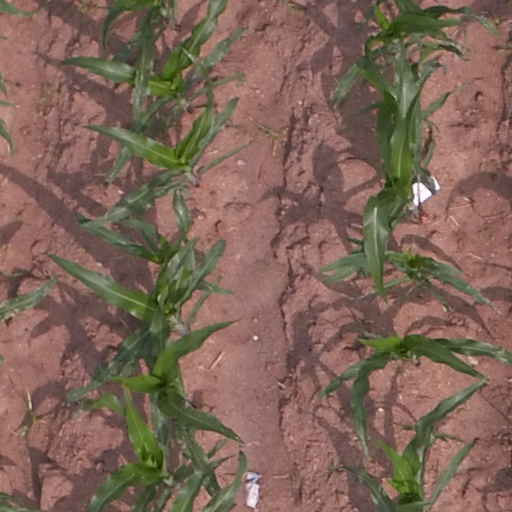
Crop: maize; corn